Congolese rumba

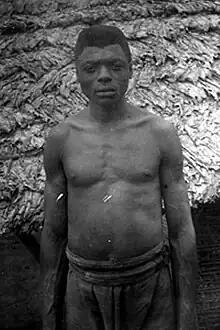
Simon Kimbangu was a Congolese religious leader and prophet who founded the Kimbanguist Church, one of the most influential African-initiated churches.

The vocal ensemble Bonne Espérance emerged in 1935, conceived by the organist Albert Loboko, known as "Nyoka", a Congolese footballer born in Mossaka and a schoolmate of Paul Kamba. Accompanied by musicians Raymond Nguema, Joseph Botokoua, and Bernardin Yoka, Bonne Espérance performed their music at venues such as Chez Mamadou Moro and the Cercle Culturel Catholique de Poto-Poto in Brazzaville. After his return from Mindouli, where he served as an accountant at Congo–Ocean Railway, Kamba introduced a "new musical language" incorporating string and keyboard instruments. In early 1937, the musical ensemble Mannequin was established in Bacongo, under the leadership of François Bamanabio, who, alongside Massamba Lébel, later founded the Jazz Bohème orchestra. However, Réal's arrangements and inclusion of contemporary instruments to local musicians later that year conferred substantial advantages on Brazzaville's native artists, including Alphonse Samba, Michel Kouka, Georges Nganga, Côme Batoukama (guitar), Vital Kinzonzi (accordion), Emmanuel Dadet (saxophone, guitar, and more), and Albert Loboko (banjo, piano, guitar). Four brass bands subsequently emerged in Brazzaville, including the Fanfare Militaire, the Fanfare de la Milice, the Fanfare Catholique, and the Fanfare Municipale.